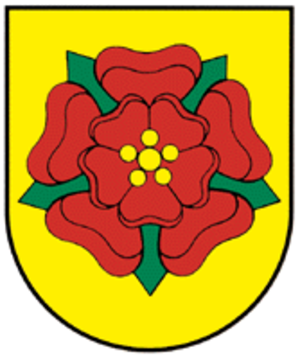
Reichenburg est une commune suisse du canton de Schwytz, située dans le district de March.